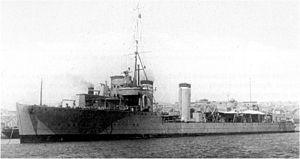
La bataille du cap Spartel est un affrontement naval qui opposa le 29 septembre 1936 dans le détroit de Gibraltar deux navires de guerre nationalistes à deux autres du camp républicain.